Arechi Castle

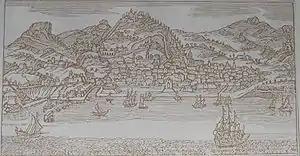
A 17th century drawing depicting Salerno. The castle can be seen on the top of the mountain

Currently, the castle has been partially rebuilt in the late 1950s, when most of the castle was reopened to the public.